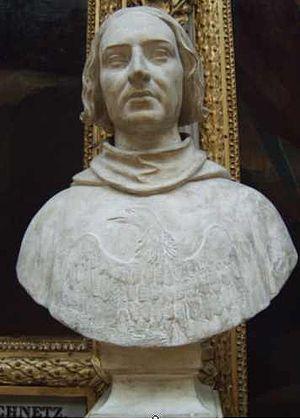
La galerie des Batailles est une galerie du musée de l'Histoire de France, située au premier étage de l'aile du Midi du château de Versailles.
Jean II Le Meingre, surnommé Boucicaut né en 1364 à Tours - mort en Angleterre dans le Yorkshire, probablement le 25 juin 1421, fut maréchal de France.
Dole est une commune française, siège de la communauté d'agglomération du Grand Dole. Elle se situe dans le département du Jura, en région Bourgogne-Franche-Comté. Dole fait partie de la région culturelle et historique de Franche-Comté, dont elle a été la capitale jusqu'en 1676.
Le château des Baux-de-Provence est un château fort en ruine et un important site touristique provençal des Baux-de-Provence dans le département des Bouches-du-Rhône.
Jean de Vienne naît à Dole vers 1325 et meurt sur le champ de bataille de Nicopolis le 25 septembre 1396. Issu de la lignée franc-comtoise des comtes de Vienne, il fut, entre autres, seigneur de Roulans et de Chevigny-Saint-Sauveur. Marié en 1356 à Jeanne d'Oiselay, dame de Bonnencontre, il eut vraisemblablement trois enfants : Philippe, Pierre et Jeanne. On l'a souvent confondu avec son oncle et homonyme, Jean de Vienne, gouverneur et défenseur de Calais lors du siège de la place entrepris par Édouard III en 1346-1347. Son frère Guillaume fut archevêque de Rouen et sa sœur Jeanne eut comme époux Jean III de Nans. Tous ces personnages appartiennent à l'illustre Maison de Vienne